Charles Hitchen

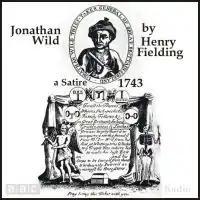

With the growth of paper money transfers, the early draught notices, and "notes of hand" (agreements to pay the bearer), pickpockets were causing larger and larger economic losses to traders and merchants. Hitchen learnt how valuable these notices were to their owners and started the trade of returning them for a reward. The risk was not great since, e.g., wallets were often stolen by prostitutes whose victims would be unlikely to prosecute a finder.